Snowdome

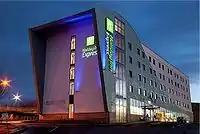
The New Holiday Inn At Night

Construction work started in early 2009 for Sawley Cross properties to build a 120-bed, £7M hotel on land adjacent to the snowdome. The Holiday Inn Hotel opened in late November 2009.